Toronto Island ferries

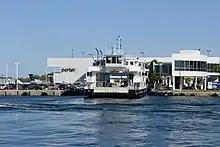
"Marilyn Bell I" docked at the Island Airport docks

With the exception of the Jack Layton Ferry Terminal, no other docks are enclosed and consist merely of a series of metal fences and ramps.